Skiffing

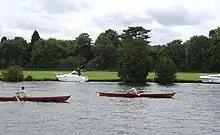
Final of the Gents Singles Championship at Henley on the River Thames

Skiffing refers to the sporting and leisure activity of rowing (or more correctly sculling) a Thames skiff. The skiff is a traditional hand built clinker-built wooden craft of a design which has been seen on the River Thames and other waterways in England and other countries since the 19th century. Sculling is the act of propelling the boat with a pair of oars (or blades), as opposed to rowing which requires both hands on a single oar.